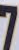
Number: 7